Azerbaijan–Iran border

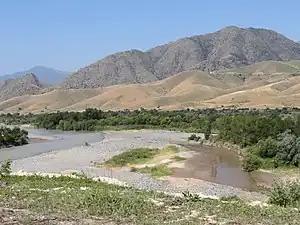
The Aras border, looking from Iran into Azerbaijan

During the First World War Russian Communists staged a successful revolution in 1917, whilst the peoples of the southern Caucasus had declared the Transcaucasian Democratic Federative Republic in 1918. Internal disagreements led to Georgia leaving the federation in May 1918, followed shortly thereafter by Armenia and Azerbaijan. By its very name the newly independent Azerbaijan caused tensions with Persia, as it seemed to imply a claim to Iran's Azerbaijan region. In 1920 Russia's Red Army invaded Azerbaijan and Armenia, ending the independence of both, followed shortly thereafter by Georgia. All three states were incorporated into the Transcaucasian SFSR within the USSR, before being separated in 1936. A Soviet-backed separatist state in Iranian Azerbaijan was established 1945 but was soon quashed by Iranian forces.